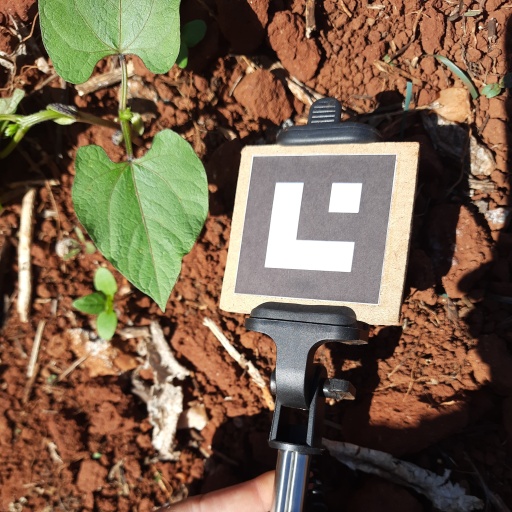
Observations: flat surface, no eating holes, under sunlight